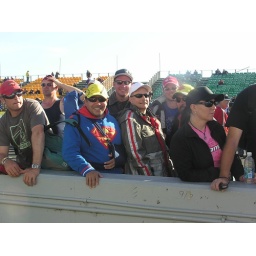
20081005 The boys over the fence